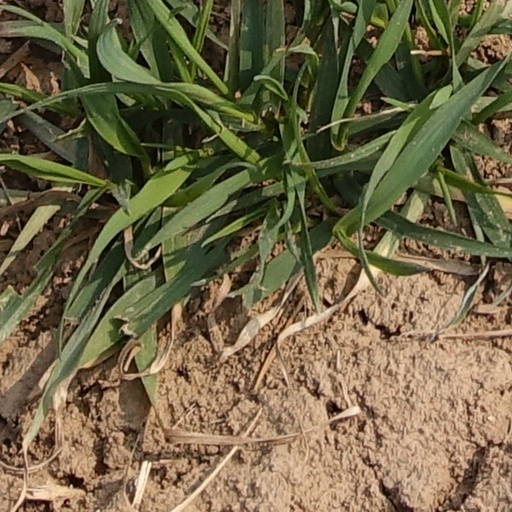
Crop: wheat